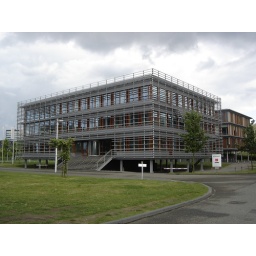
This office building in the new office district Papendorp was built in 2003. It was designed by ZZDP Architecten.